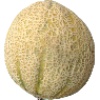
Label: Cantaloupe 2